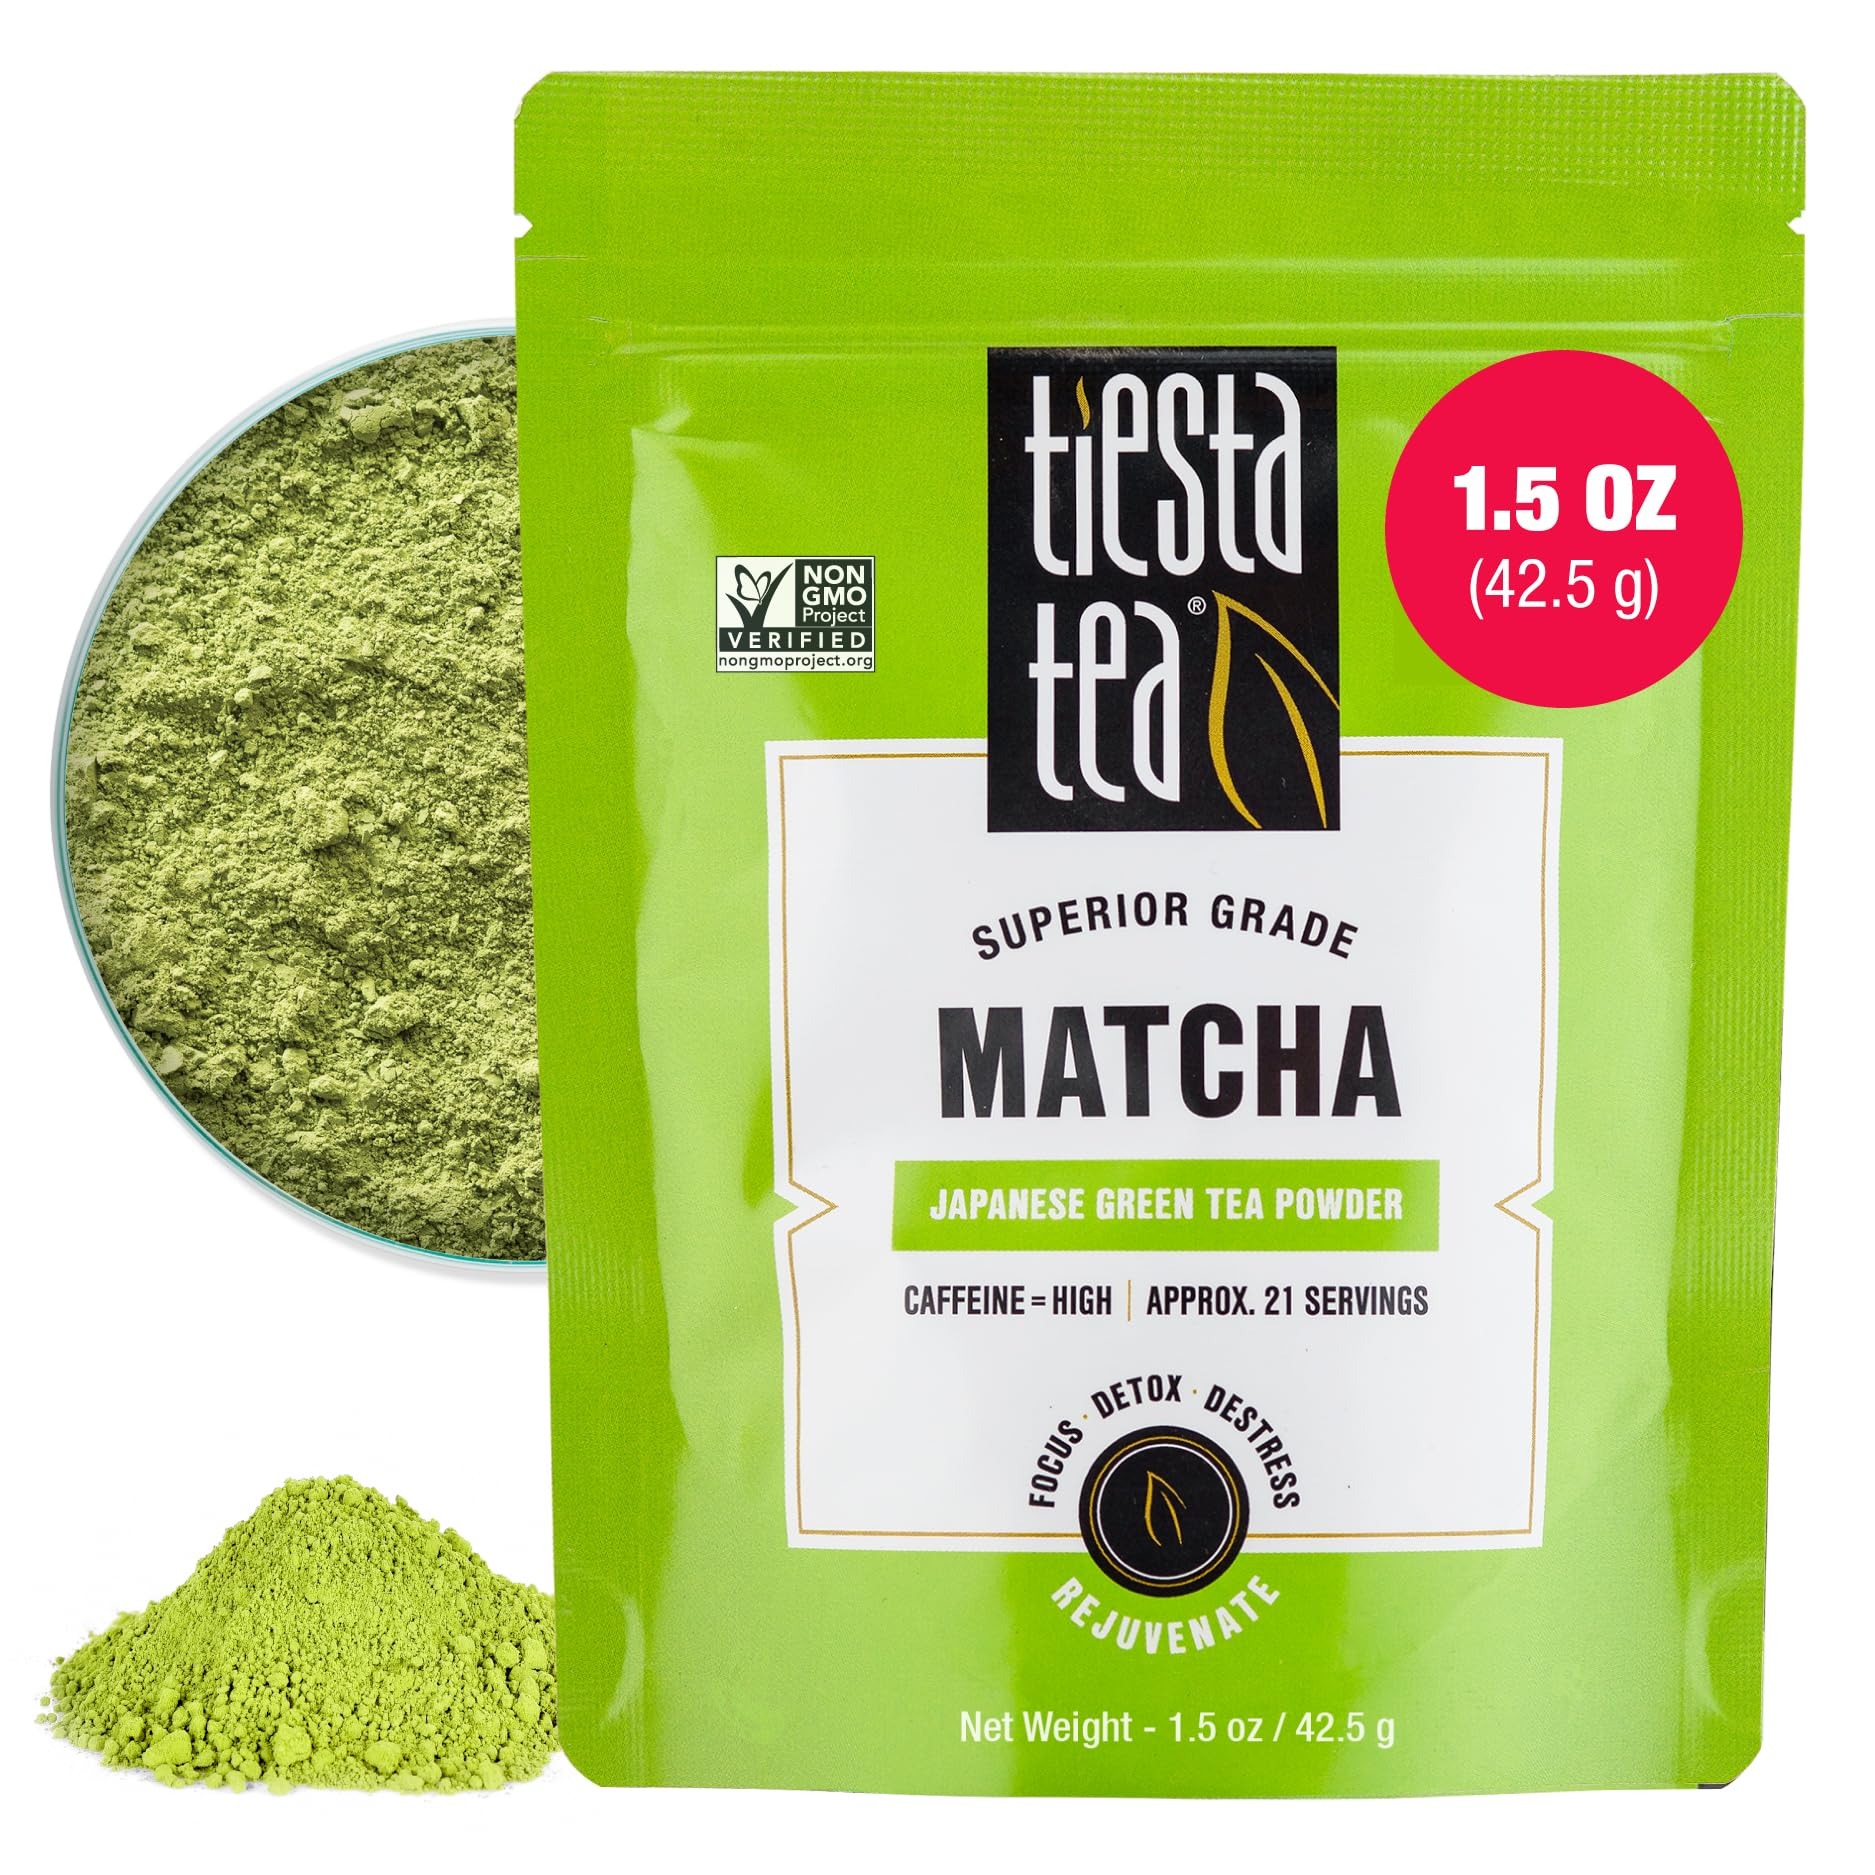
Item Name: Tiesta Tea - Superior Matcha | Superior Grade Japanese Matcha Powder | High Caffeinated Green Tea | Make Hot or Iced | Up to 21 Cups | 1.5oz Resealable Pouch
Bullet Point 1: JAPANESE GREEN TEA POWDER: Our matcha is meticulously crafted from the finest ground green tea leaves, offering a health-boosting elixir with an exceptionally smooth taste. Consider matcha as the key to unlocking your inner superpowers, enhancing your mental clarity, focus, and concentration. Whether you prefer it hot or iced, savor the essence of summer with each delightful sip.
Bullet Point 2: VERSATILE MATCHA POWDER: With its intense green tea flavor, matcha transforms your breakfast smoothies and baking recipes into delicious masterpieces. It can even replace your usual morning cuppa, delivering a burst of invigorating properties that awaken your senses and elevate your daily routine.
Bullet Point 3: REUSABLE TEA POUCH FOR TEA LOVERS: Our charming and reusable pouch makes the ideal gift for tea enthusiasts. It offers airtight storage, ensuring matcha fresh and cozy for up to 170 servings. Place it proudly on your countertop as a beautiful and functional addition to your green tea experience.
Bullet Point 4: EFFORTLESS BREWING: Achieving the perfect cup of matcha is effortless. Simply scoop 1 teaspoon of matcha for every 8 ounces of water. Then, pour your 175-degree water over the matcha and stir vigorously until it becomes delightfully frothy. Once well combined, savor the miracle of nature in each sip.
Bullet Point 5: SEASONAL FLAVORS: Tiesta Tea’s loose-leaf blends are crafted to complement the vibrant, sunny days of Spring and Summer. These refreshing and aromatic flavors are perfect for sipping on warm afternoons, whether you’re unwinding at home or enjoying time outdoors with friends.
Value: 1.5
Unit: Ounce

Price: 12.95